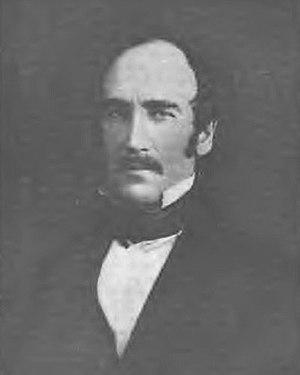
William Henry Bissell né le 25 avril 1811 à Hartwick et décédé le 18 mars 1860 à Springfield, était un homme politique américain qui fut le premier gouverneur républicain de l'Illinois.
Le gouverneur de l'Illinois est le chef de la branche exécutive du gouvernement de l'Illinois depuis la création de l’État en 1818.